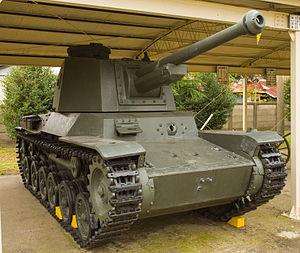
Le Type 3 Chi-Nu est le dernier modèle de char moyen développé pour l'Armée impériale japonaise durant la Seconde Guerre mondiale. Issu des précédents modèles Type 97 Chi-Ha et Type 1 Chi-He, il ne connaitra pas le combat comme ce dernier, bien que son canon long donne enfin aux chars nippons la capacité de se mesurer à leurs adversaires.